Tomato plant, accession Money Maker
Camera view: tilt-top (135 deg); turntable rotation: 0 degrees
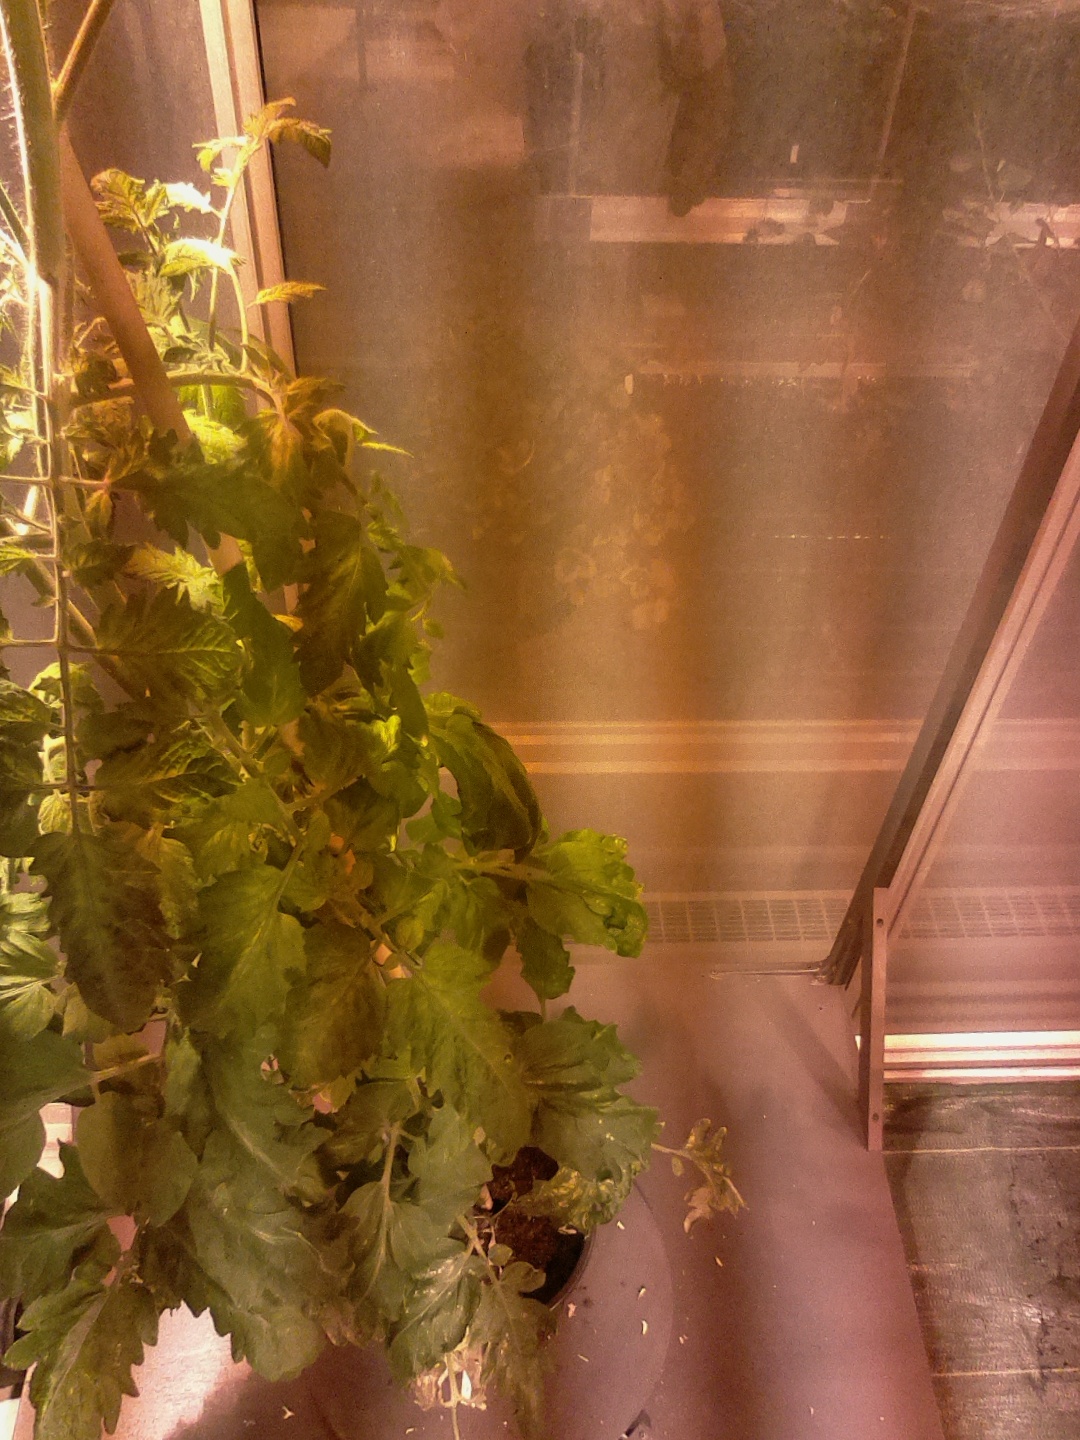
BBCH growth stage 71: 10%-20% of final fruit size